Alajeró

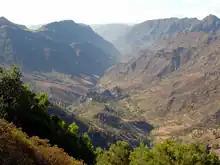
Alajeró valley

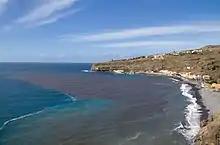
Playa de Santiago

Although hot during the summer, in the winter months the climate is generally foggy, particularly at higher altitudes, which the inhabitants take advantage of by planting crops in November and harvesting their fruit and vegetables in May. Agricultural production has fallen over the past few decades, with an agricultural crisis in the 1960s and the 1970s, causing many people to leave, so the smaller villages became depopulated.